Mighty Max (TV series)

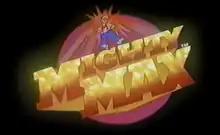
Opening sequence artwork

Mighty Max is an animated action/horror television series created by Mark Zaslove and Rob Hudnut based on the British Mighty Max toys, an outgrowth of the Polly Pocket line created by Bluebird Toys in 1992. The series originally aired in syndication as part of a children's block titled Amazin' Adventures, premiering on September 1, 1993 and ending on December 2, 1994 with a total of 40 episodes over the course of 2 seasons.